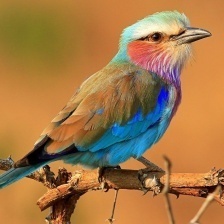
Species: LILAC ROLLER
Scientific name: CORACIAS CAUDATUS